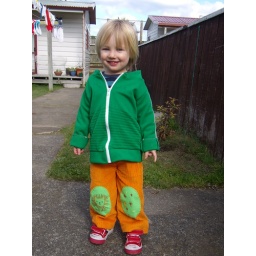
Corduroy orange pants by Mum